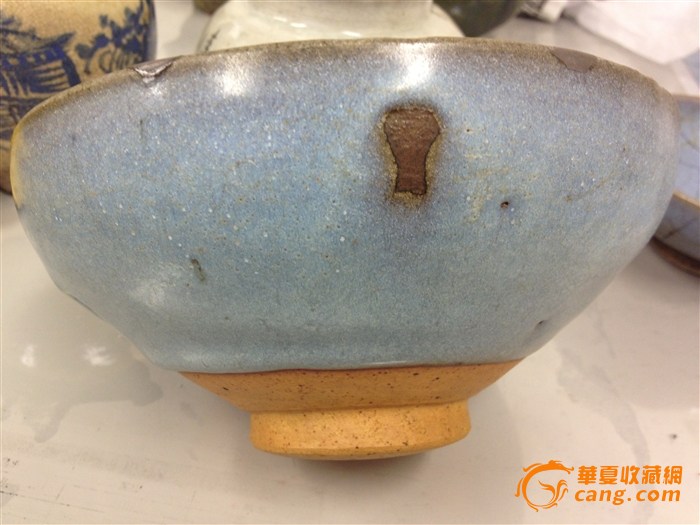
Label: trash